Presley Store

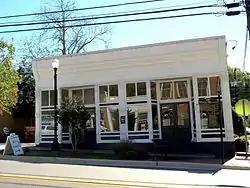
The store in October 2014

Presley Store (also known as the Webby Building) is a historic building in Springville, Alabama. It was built in 1902 for the general store of brothers Porter and John Presley. The one-story frame building has board-and-batten siding on the sides and rear. The cast iron storefront has two recessed entrances and a tall and ornate pressed metal cornice. At the time, it was one of the most elaborate commercial buildings in the small town. The interior was originally one large space with a storeroom behind, but has since been divided into two spaces.